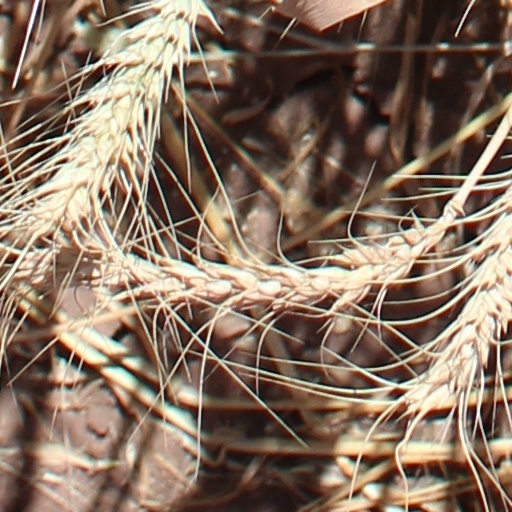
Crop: wheat